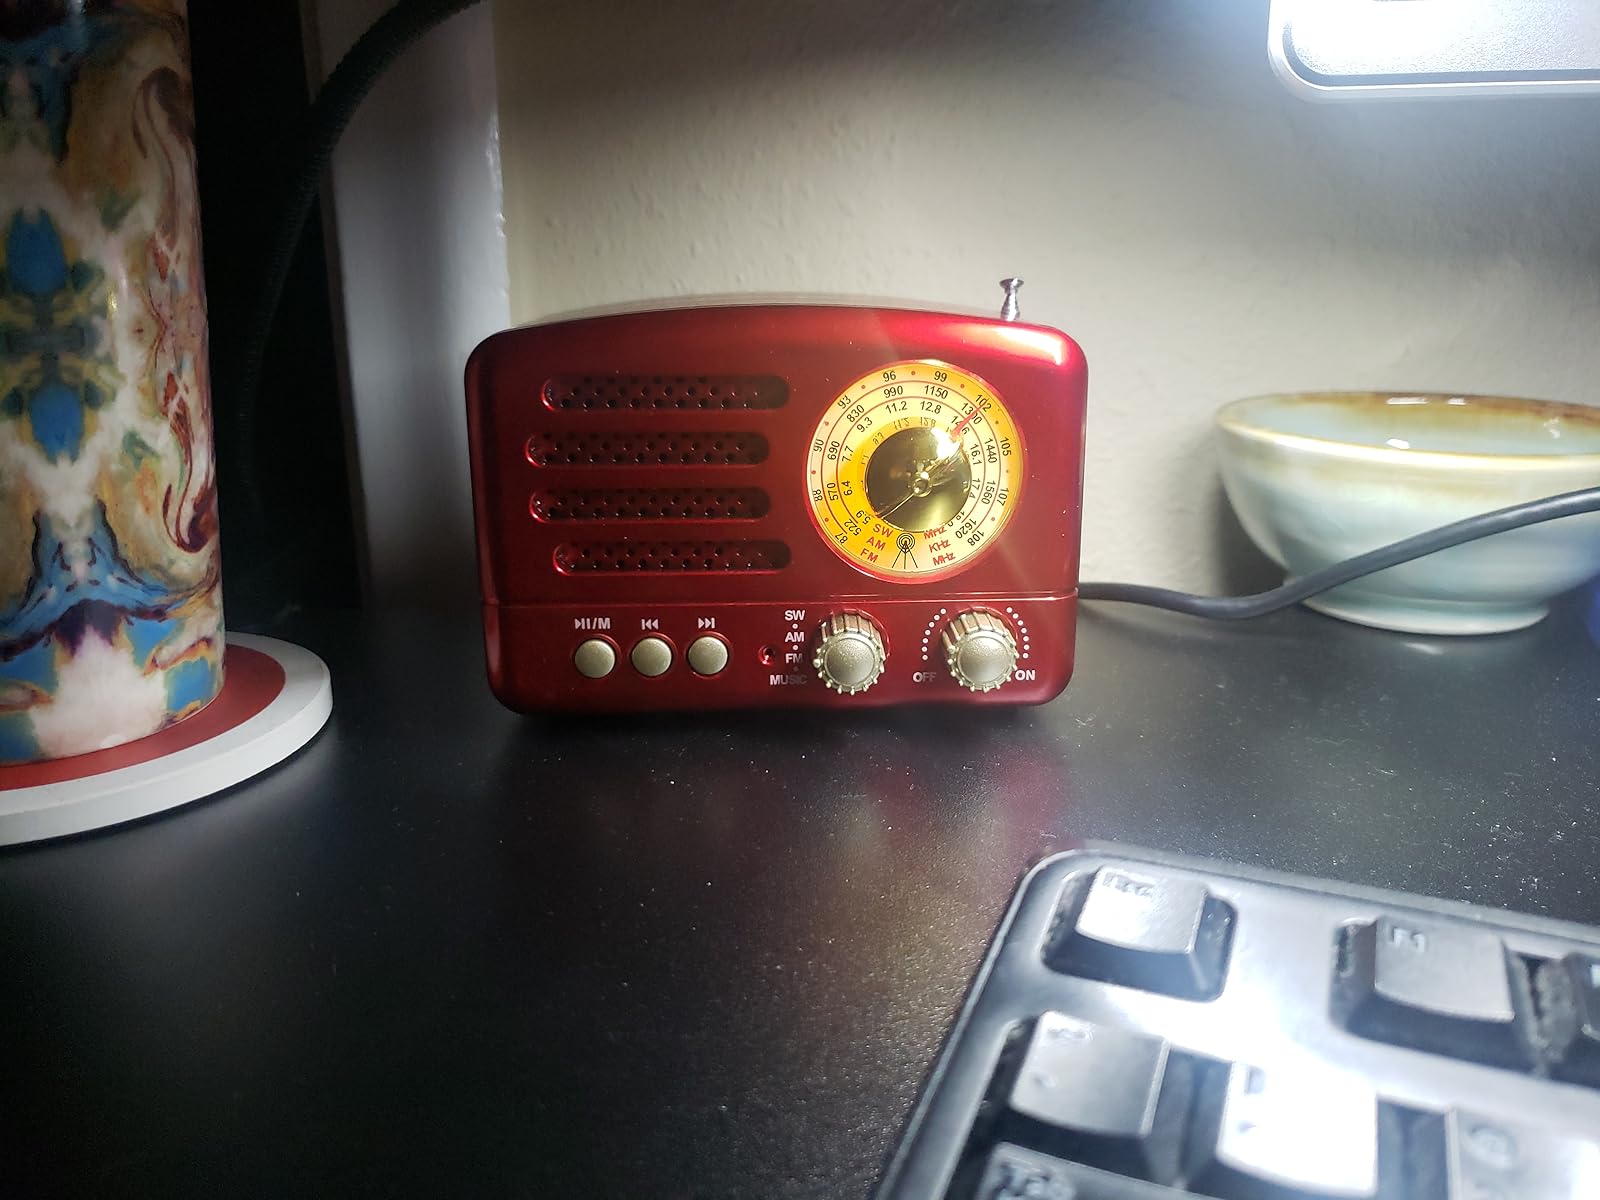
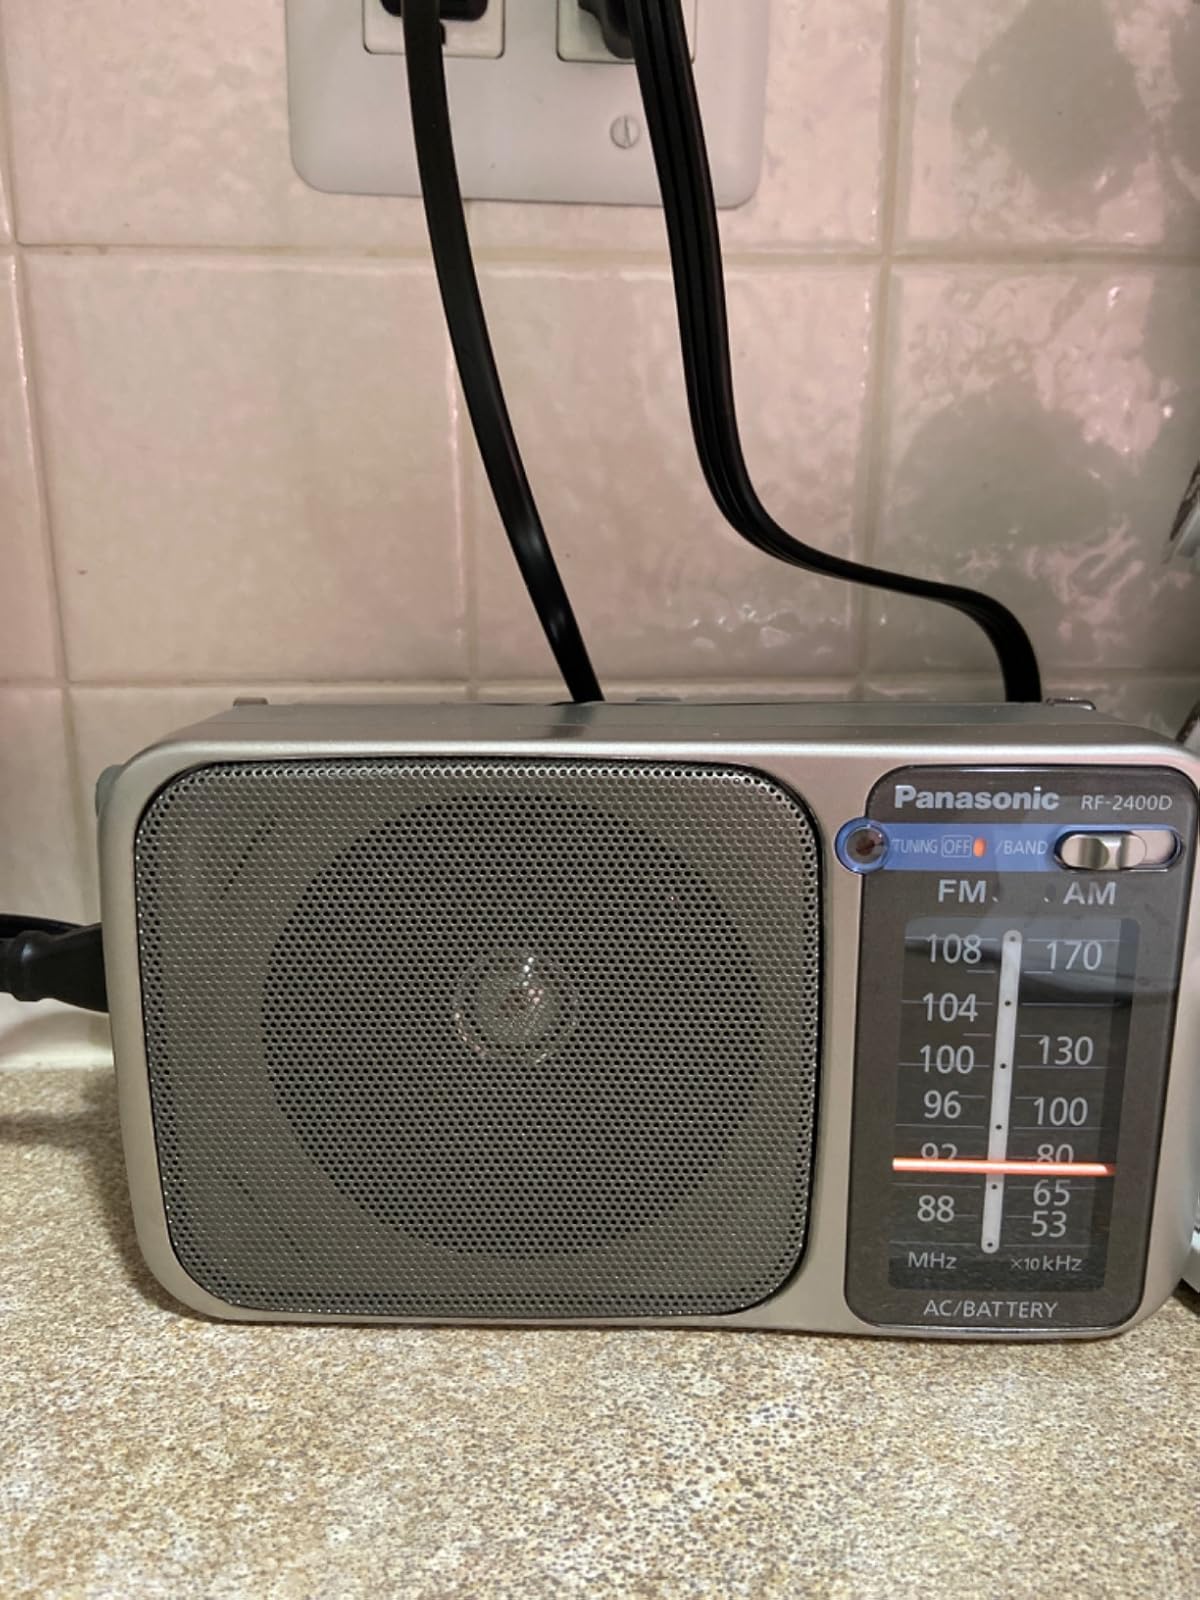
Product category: radio
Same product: no